Vladimir Blotsky

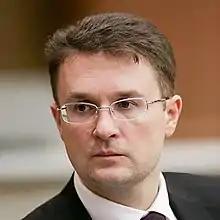

Vladimir Blotsky (born 10 November 1977, Klin, Klinsky District, Moscow Oblast) is a Russian political figure and a deputy of the 7th and 8th State Dumas.